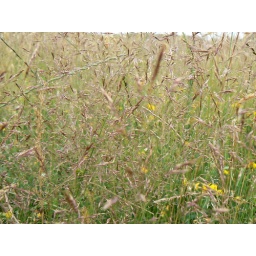
Just took this in a field of grass while on a walk...